John C. Calhoun Monument

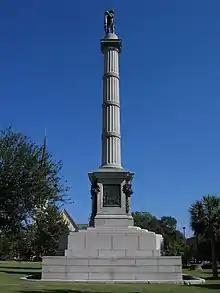
The monument in 2006

The John C. Calhoun Monument was a monumental statue in Charleston, South Carolina, United States. The monument was 115 feet tall, and stood at the center of Marion Square in Downtown Charleston. It depicted John C. Calhoun, a prominent American statesman and politician from Abbeville, South Carolina who served as Vice President of the United States from 1825 to 1832 and who was an adamant supporter of American slavery.